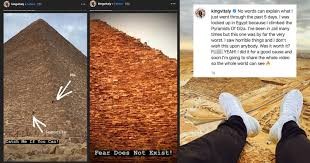
Landmark: Pyramids of Giza